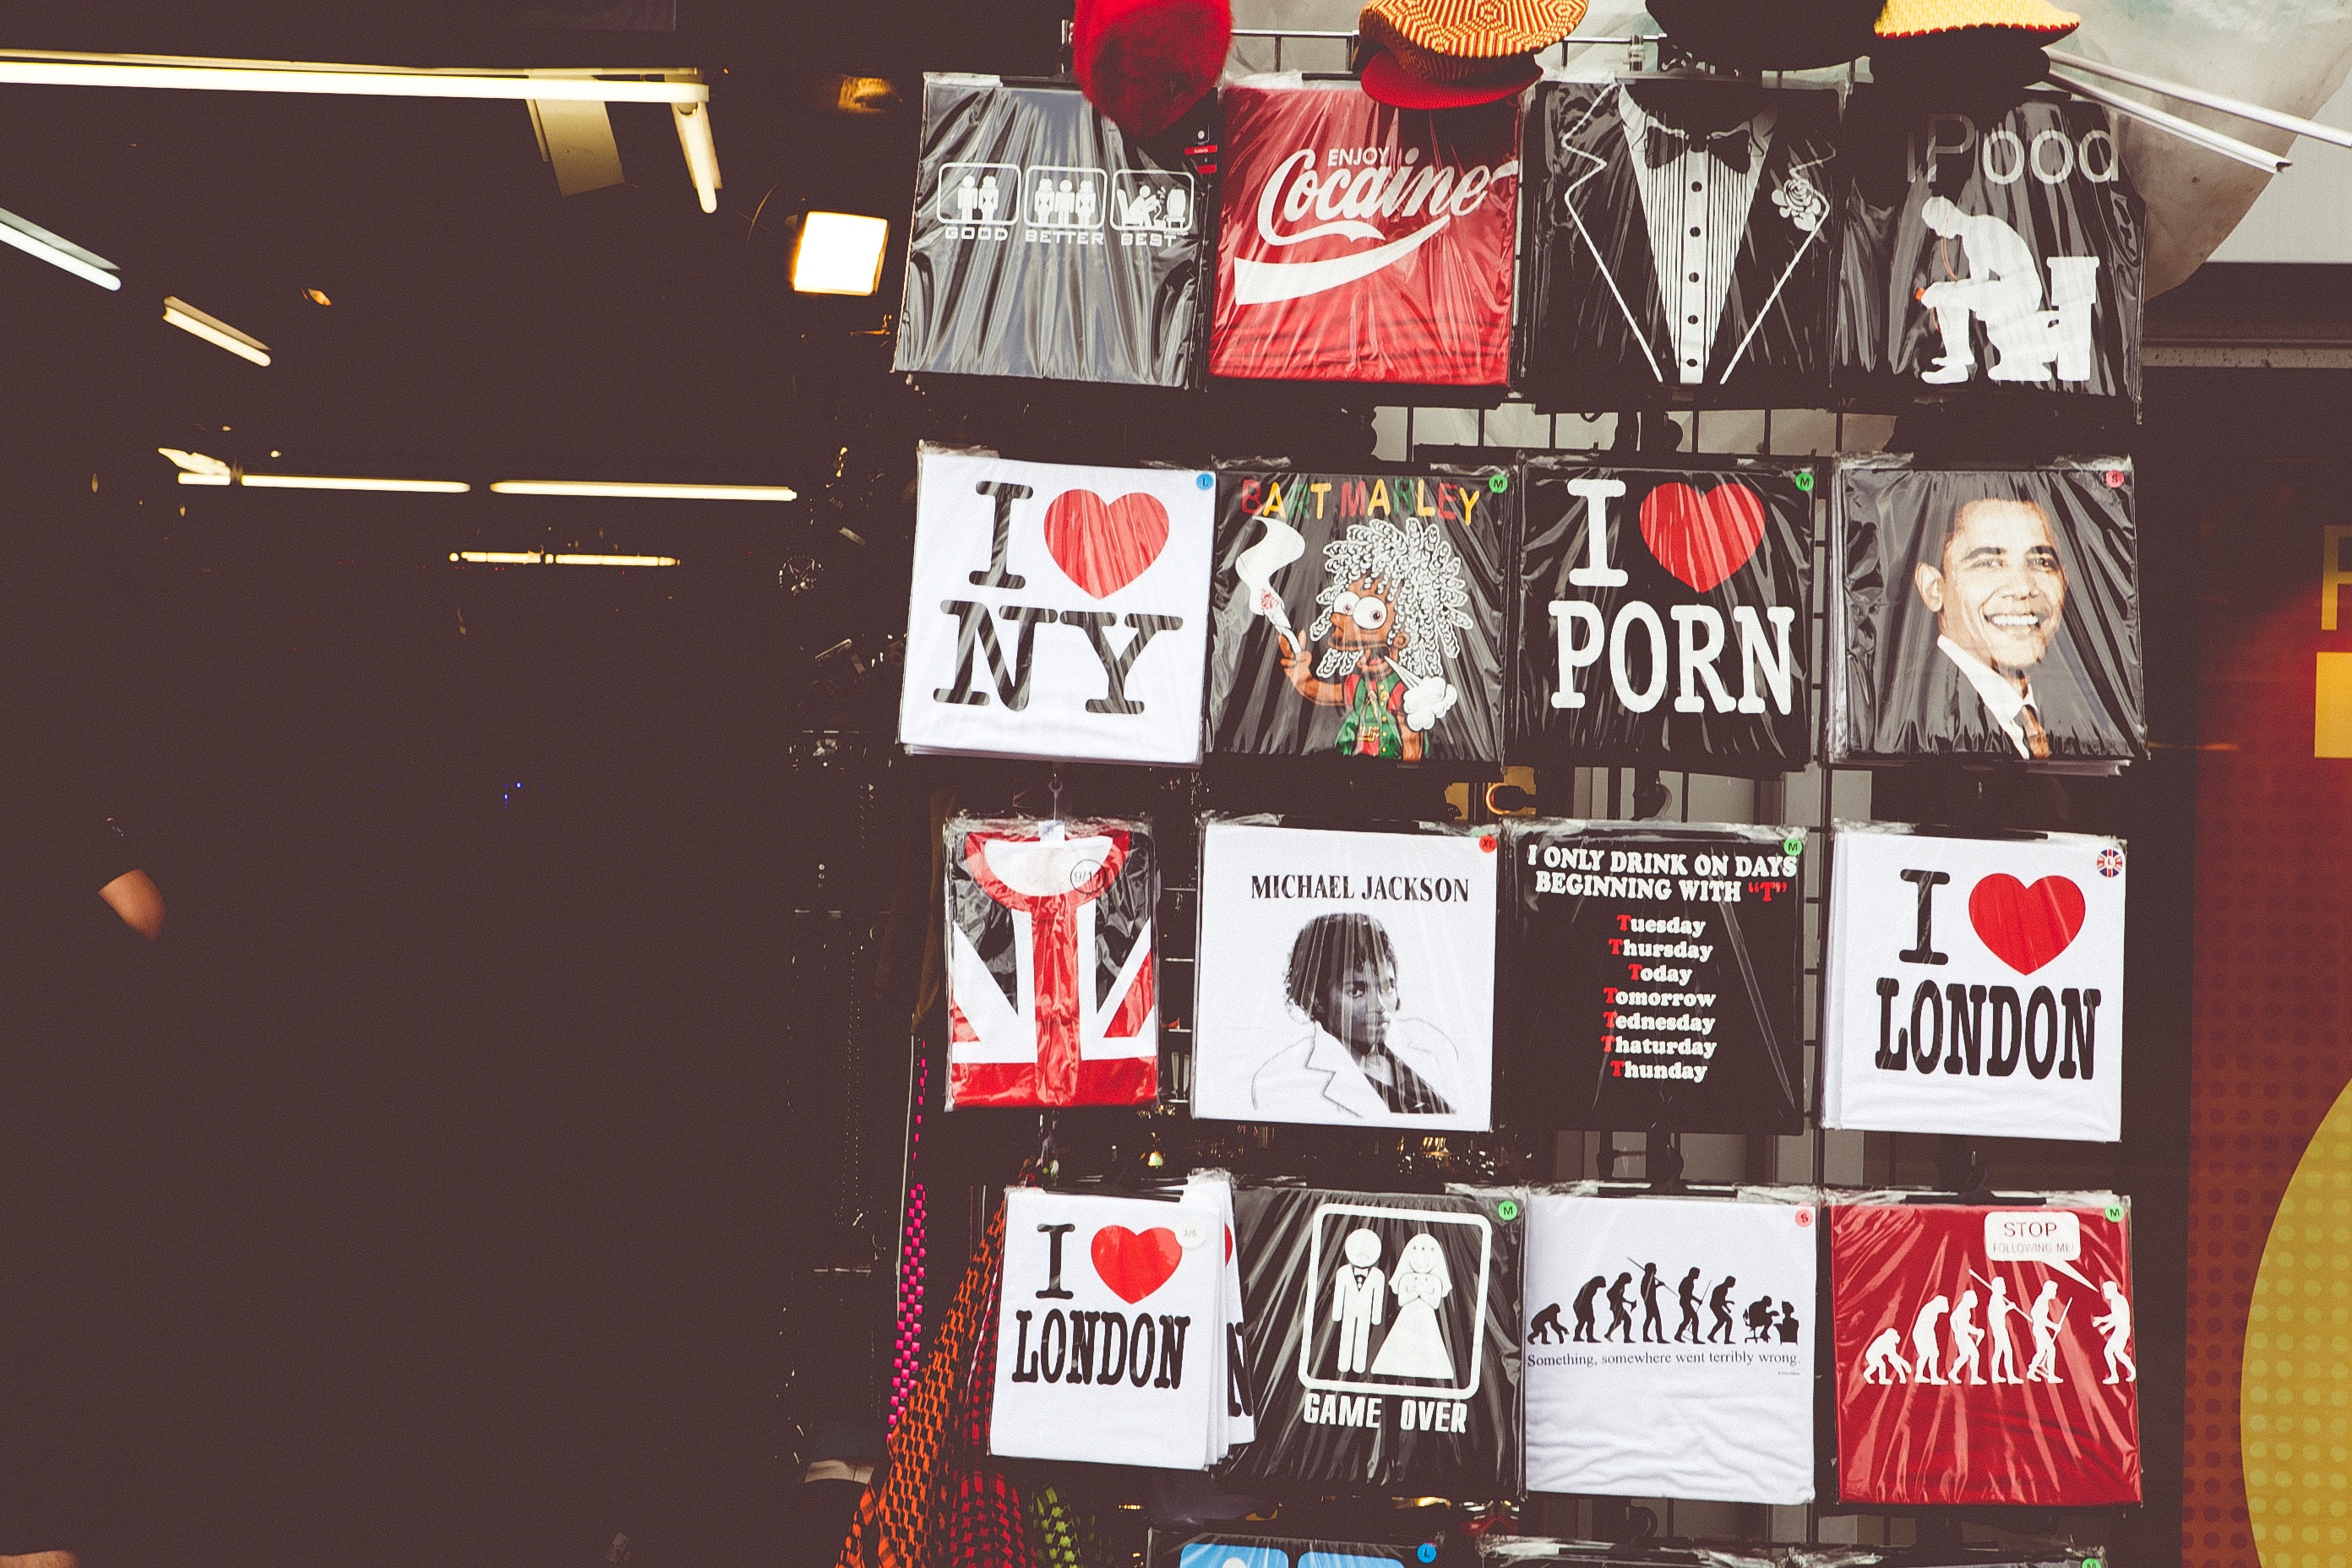
advertising, red, banner, brand, art, poster